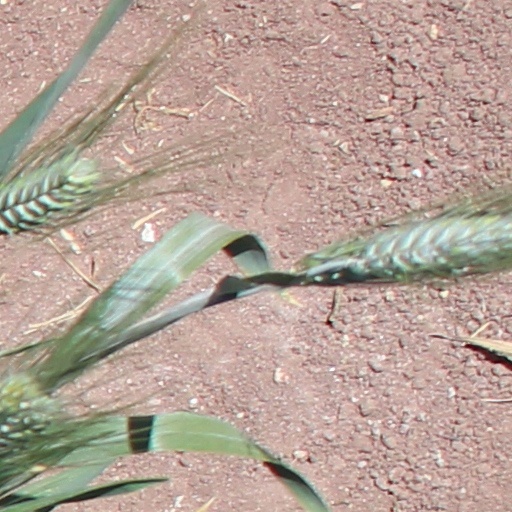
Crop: wheat